Theodor Oberländer

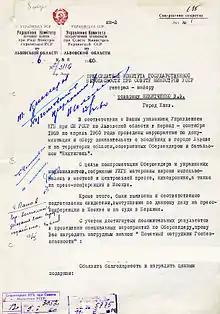
KGB document from the campaign against Oberländer and Ukrainian Nachtigall (1959).

In 1960, Oberländer was sentenced "in absentia" to life imprisonment by an East German court, for his alleged involvement in the Lviv massacre in 1941. In January 1960, during discussions with 3,000 students of University of Cologne, Adenauer was faced with protests against the continued presence of Oberländer in the German government. In response, Adenauer stated that Oberländer was a Nazi but "never did anything dishonourable". Despite Adenauer's protection, Oberländer became a heavy burden on the German government in May 1960 and finally was forced to resign from the government, but not because of his past but due to the fact that he politically represented no value that was worth the trouble.